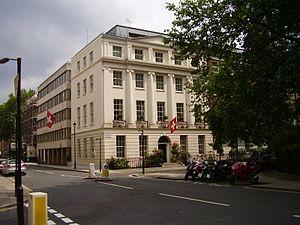
Ambassade de Suisse au Royaume-Uni Italiano: Ambasciata di Svizzera nel Regno Unito
La Confédération suisse est représentée dans le monde grâce à ses missions diplomatiques.